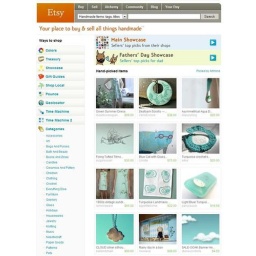
clouds in the sky